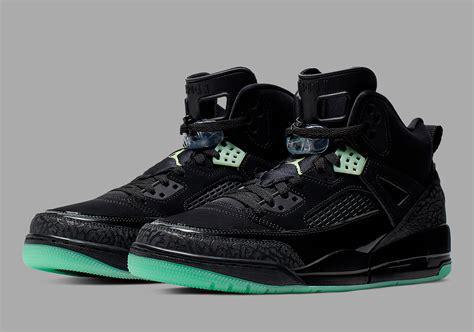
Brand: Jordan
Model: Spizike